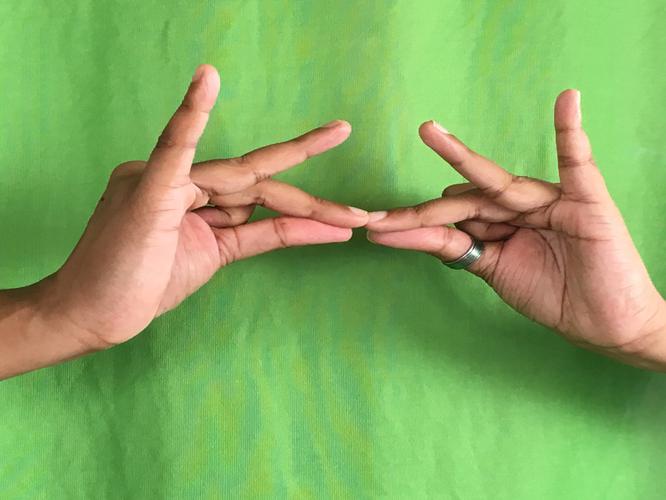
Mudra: Sakata
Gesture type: double_hand